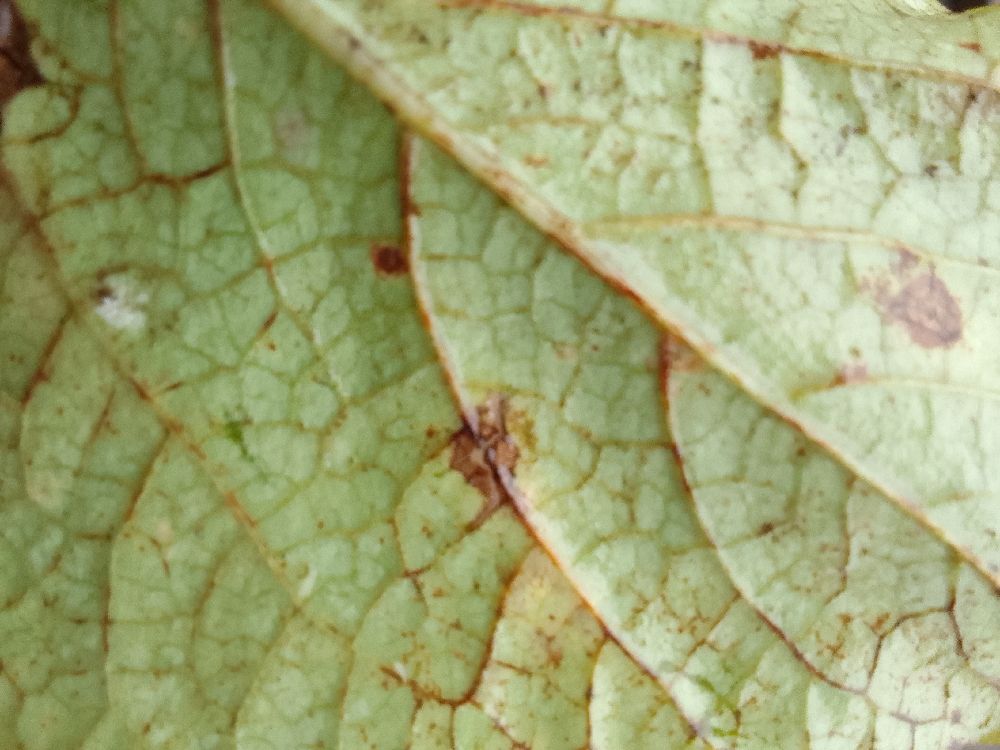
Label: anthracnose